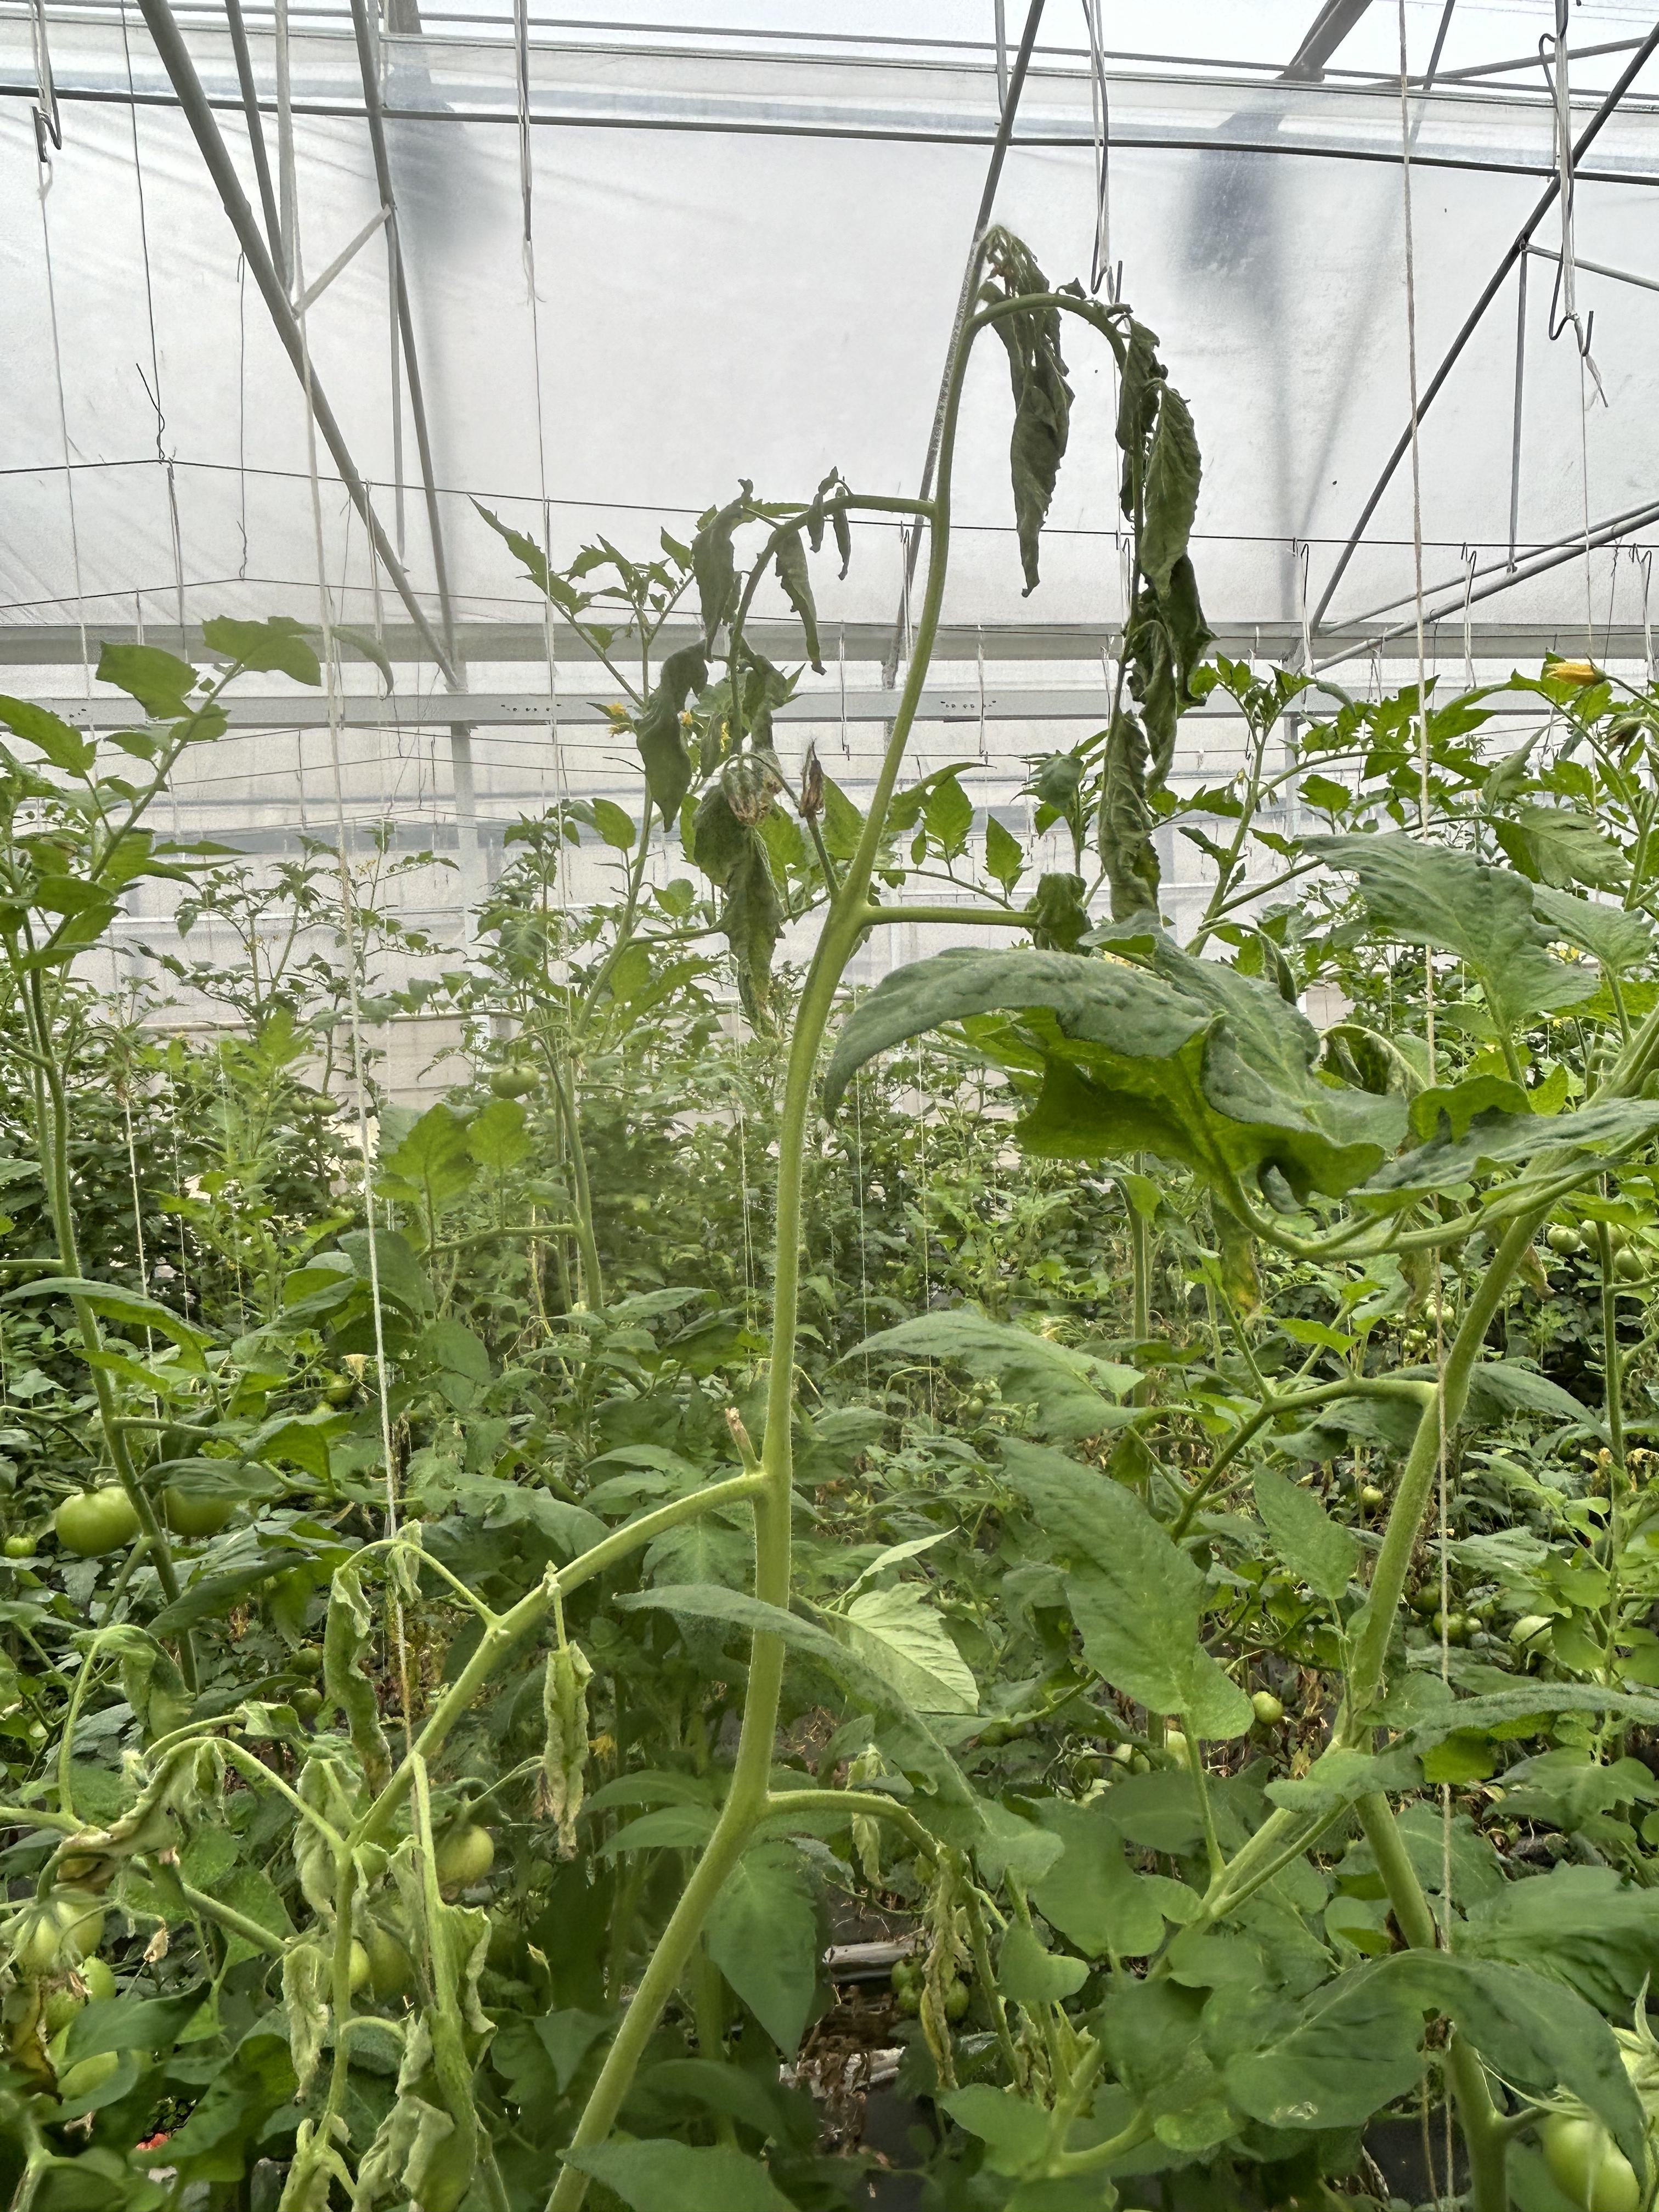
Disease: Wilt